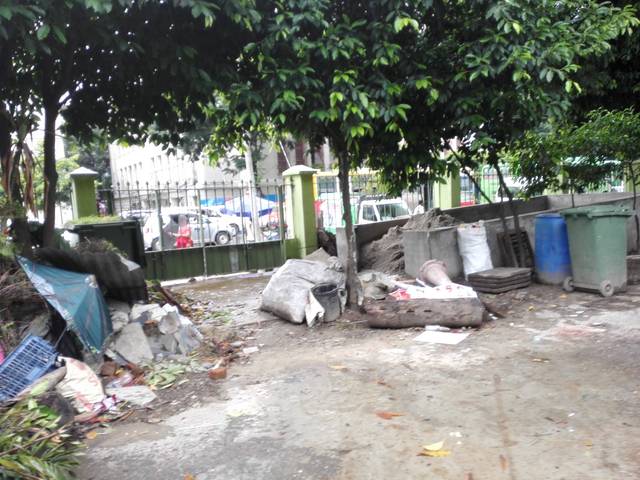
Region: Myanmar
Coordinates: 16.772, 96.159